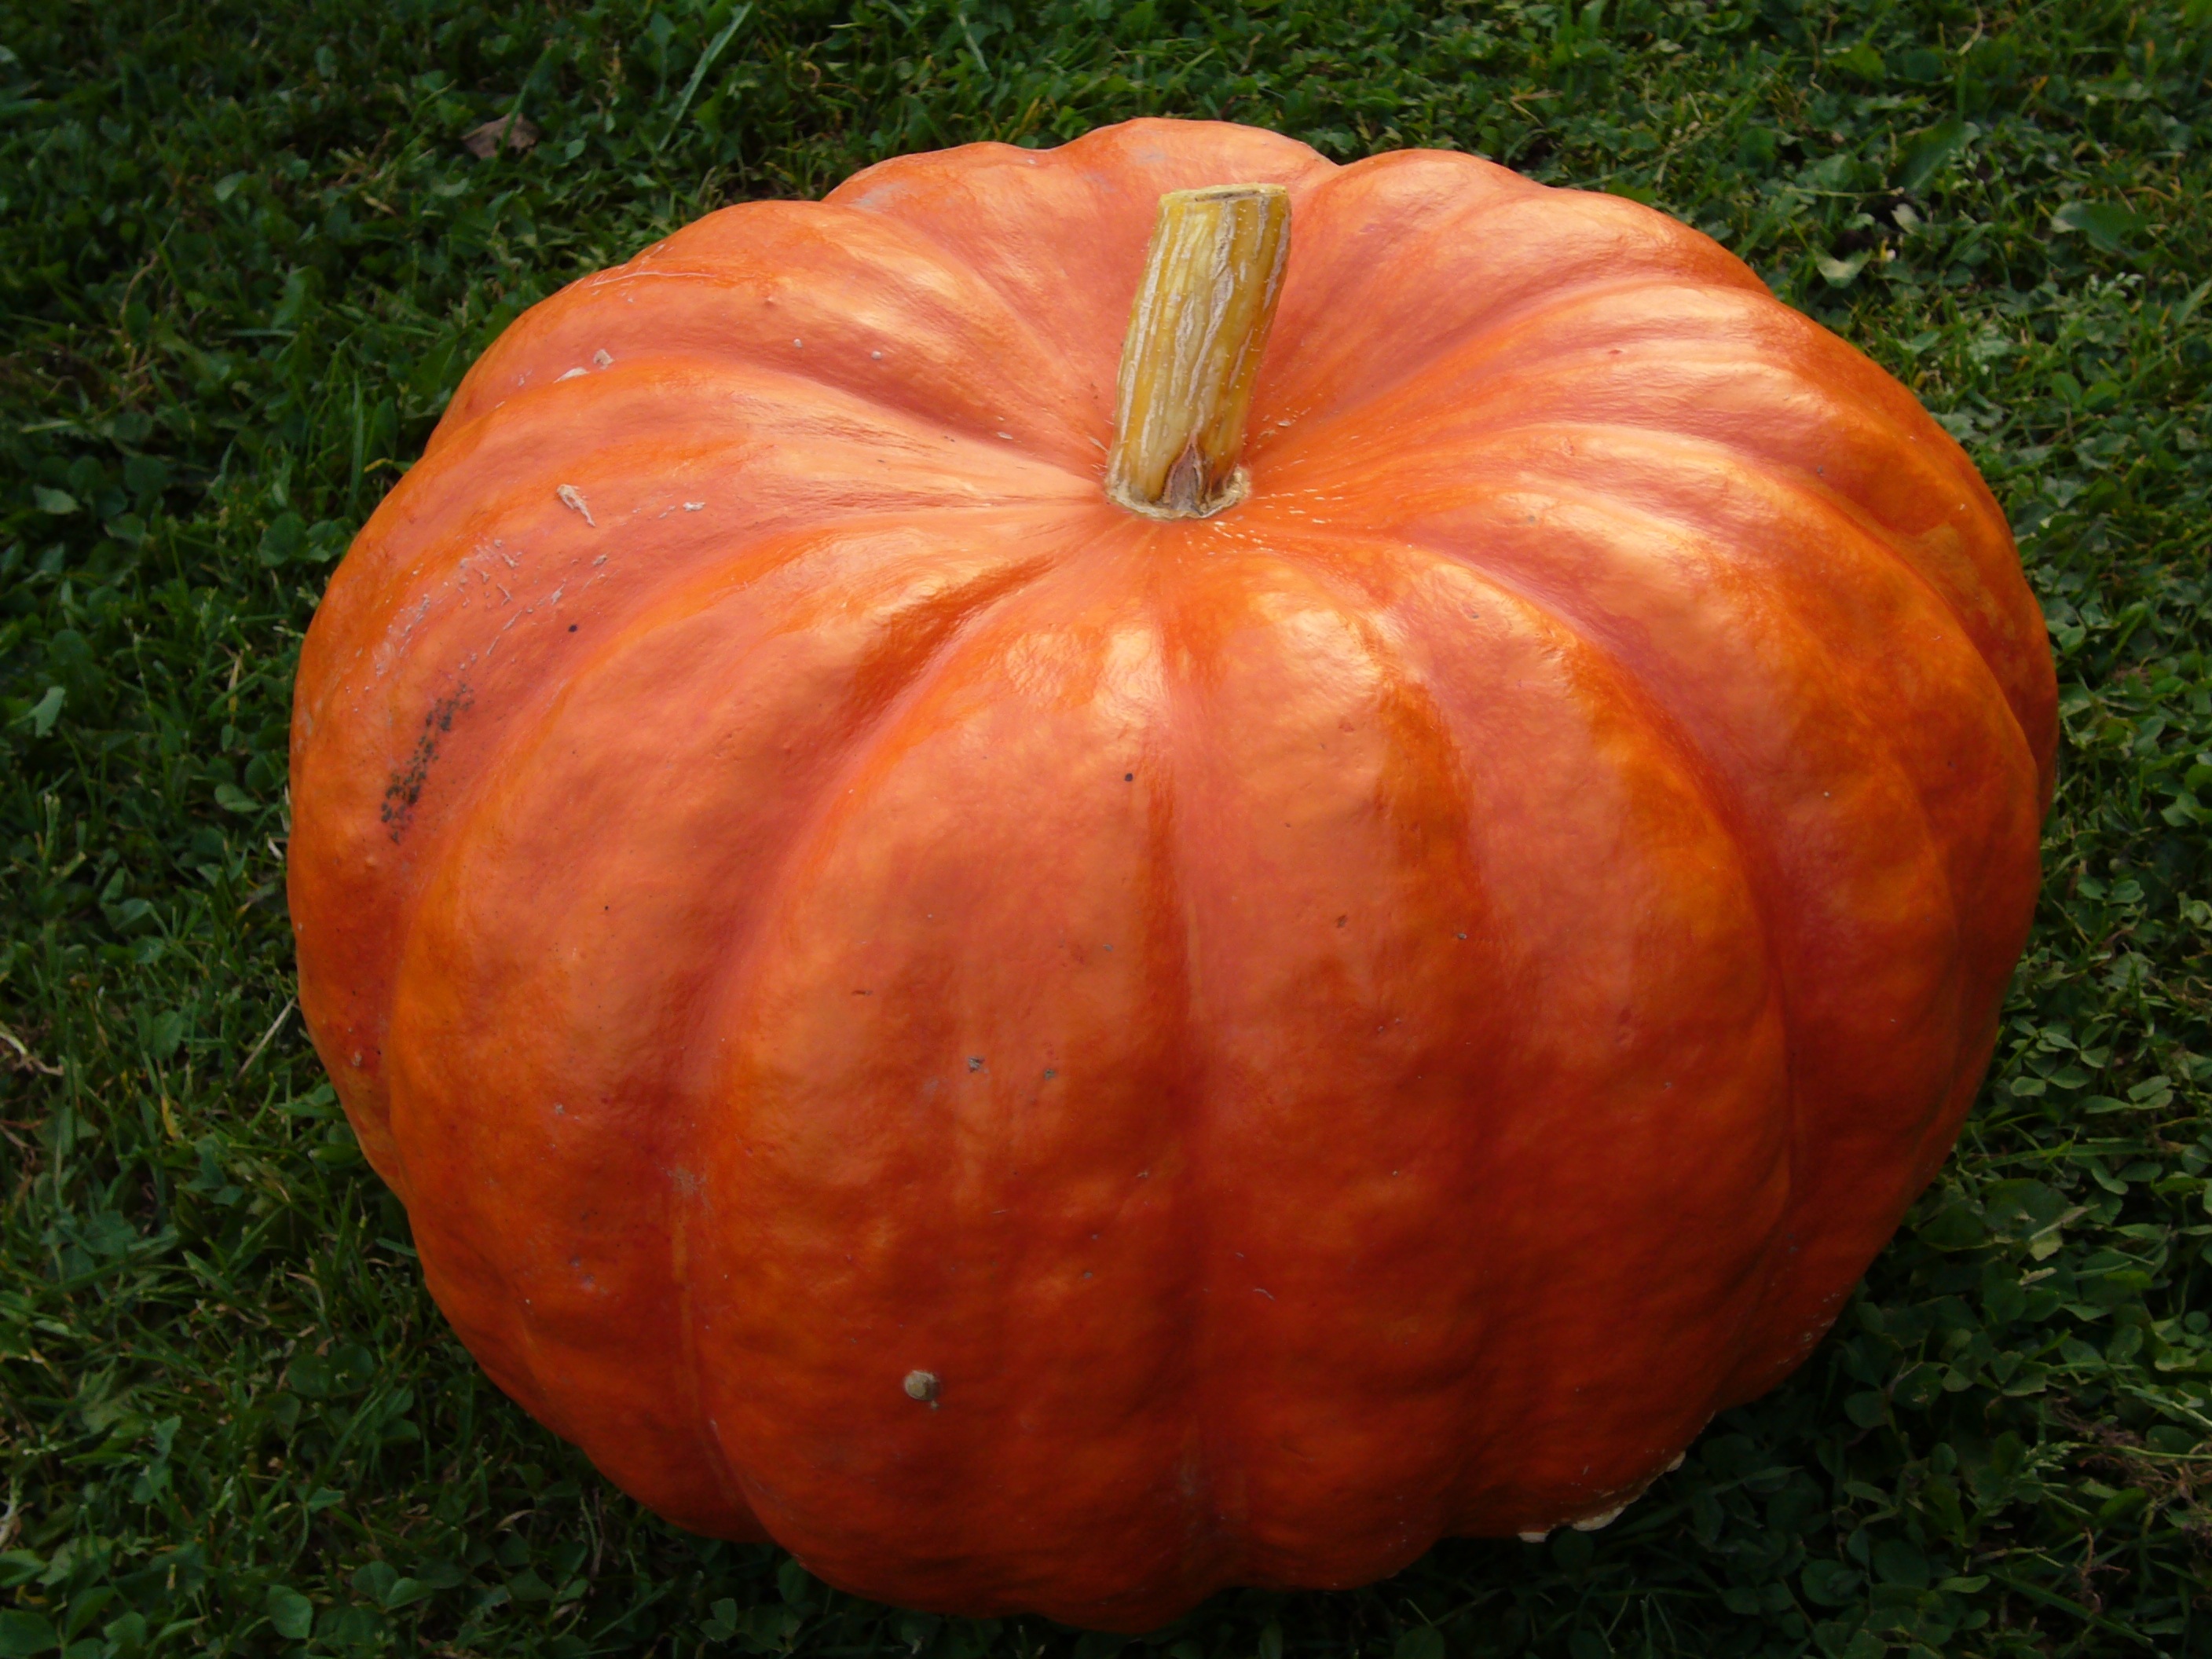
plant, food, produce, vegetable, autumn, pumpkin, healthy, gourd, jack o lantern, nutrition, vegetables, vegetarian, calabaza, carving, cucurbita, vegetable garden, flowering plant, winter squash, land plant